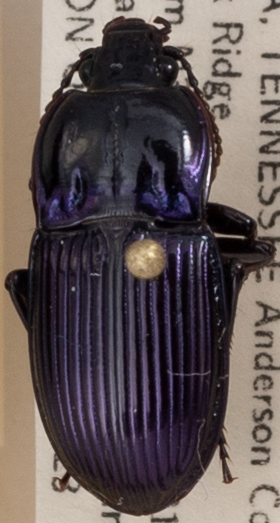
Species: Myas coracinus
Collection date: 2021-06-23
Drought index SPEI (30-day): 0.144
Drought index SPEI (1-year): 0.074
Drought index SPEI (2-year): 1.69